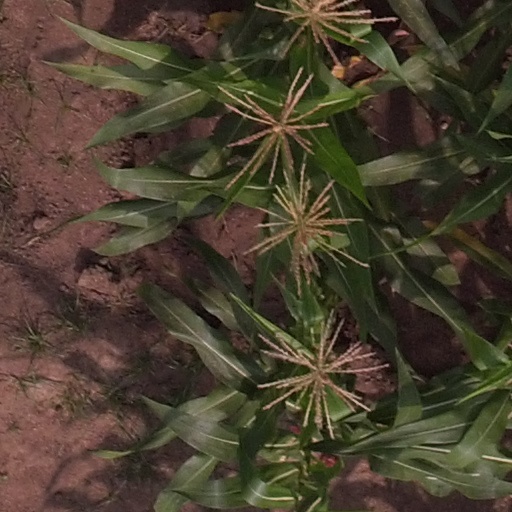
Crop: maize; corn